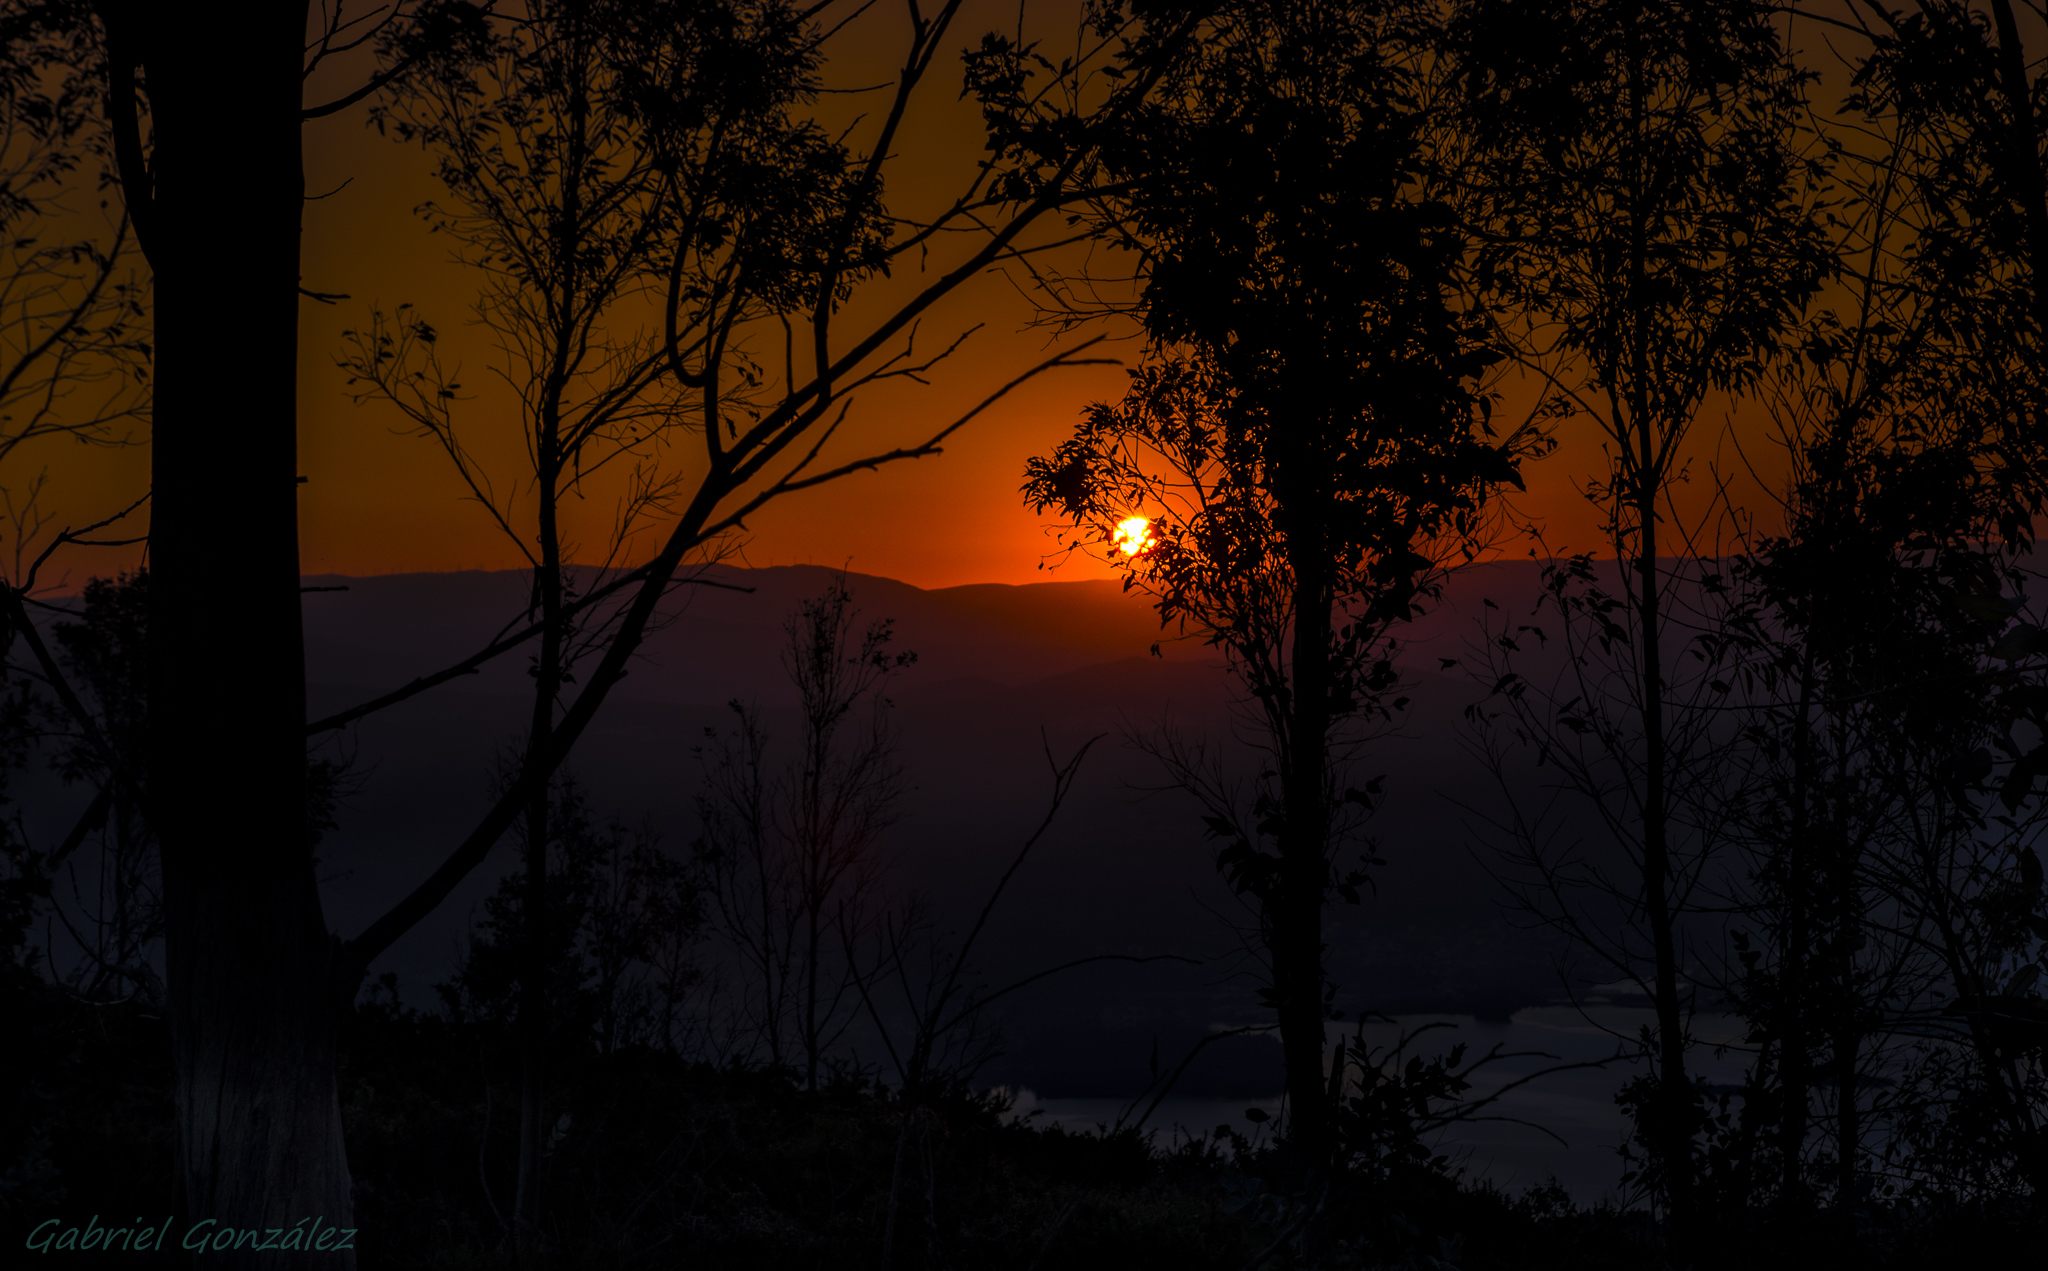
landscape, tree, forest, branch, sunrise, sunset, night, sunlight, morning, dawn, atmosphere, explore, dusk, evening, explorer, darkness, spain, espaa, galicia, pontevedra, paisajes, amanecer, ggl1, gaby1, pentaxk5, atmospheric phenomenon